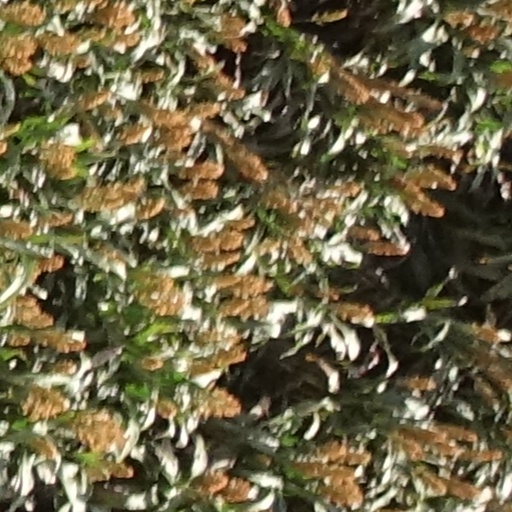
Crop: sorghum